Christianization

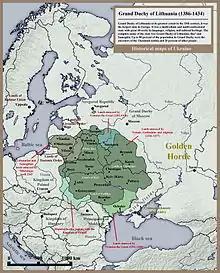
map of Lithuania in 1434

Official Christianization began in 864/5 under Khan Boris I (852– 889). Boris I determined that imposing Christianity was the answer to internal peace and external security. The decision was partly military, partly domestic, and partly to diminish the power of the Proto-Bulgarian nobility. A number of nobles reacted violently; 52 were executed. After prolonged negotiations with both Rome and Constantinople, an autocephalous Bulgarian Orthodox Church was formed that used the newly created Cyrillic script to make the Bulgarian language the language of the Church. After a series of victories in wars against the Byzantines led by Symeon (893 to 927), the Byzantines recognized the Bulgarian Patriarchate.